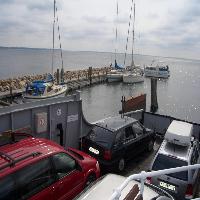
Weather: cloudy or overcast